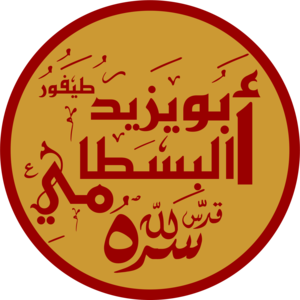
Abû Yazîd Tayfûr ibn 'Isa ibn Soroshân al-Bistâmi connu sous le nom d'Abu Yazîd Bistâmî ou Bayazîd Bastâmî, surnommé « sultân al-'ârifîn » est un soufi perse.